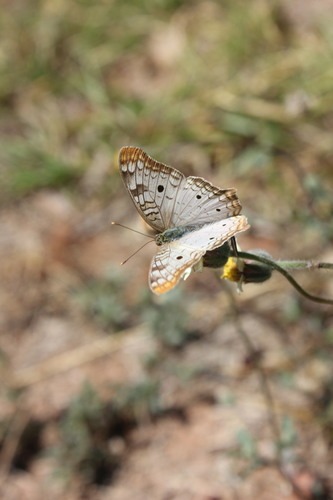
Scientific name: Anartia jatrophae
Common name: White peacock
Family: Nymphalidae
Order: Lepidoptera
Pollinator type: Primary pollinator
Habitat: Gardens, parks, and open areas
Geographic range: Southern United States to Argentina
Conservation status: Least Concern